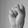
ASL letter: S